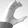
ASL letter: C